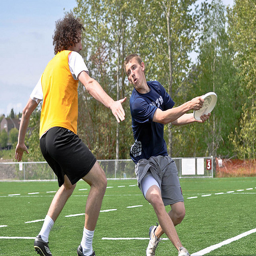
Two men on a field together playing ultimate frisbee.
A guy tries to block another guy from throwing a frisbee.
Two people are playing sport in the field.
two people in a field playing frisbee with trees in the background
A man standing on a field holding a white frisbee.